Manuel Woldarsky

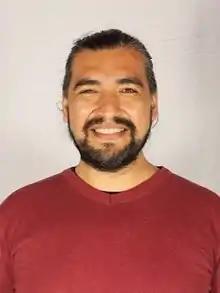

Manuel Mauricio Woldarsky González (born 11 March 1984) is a Chilean political activist and former member of the Chilean Constitutional Convention.